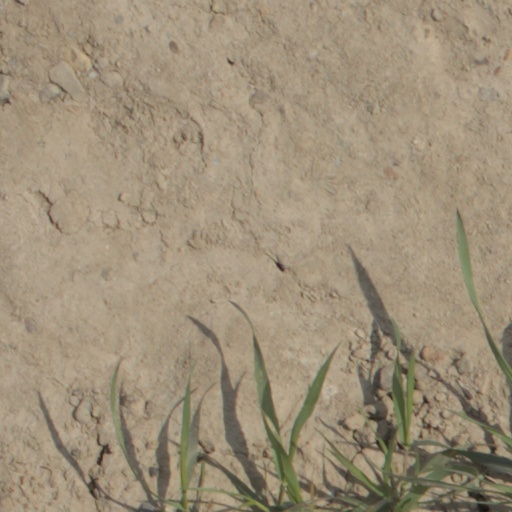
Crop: wheat